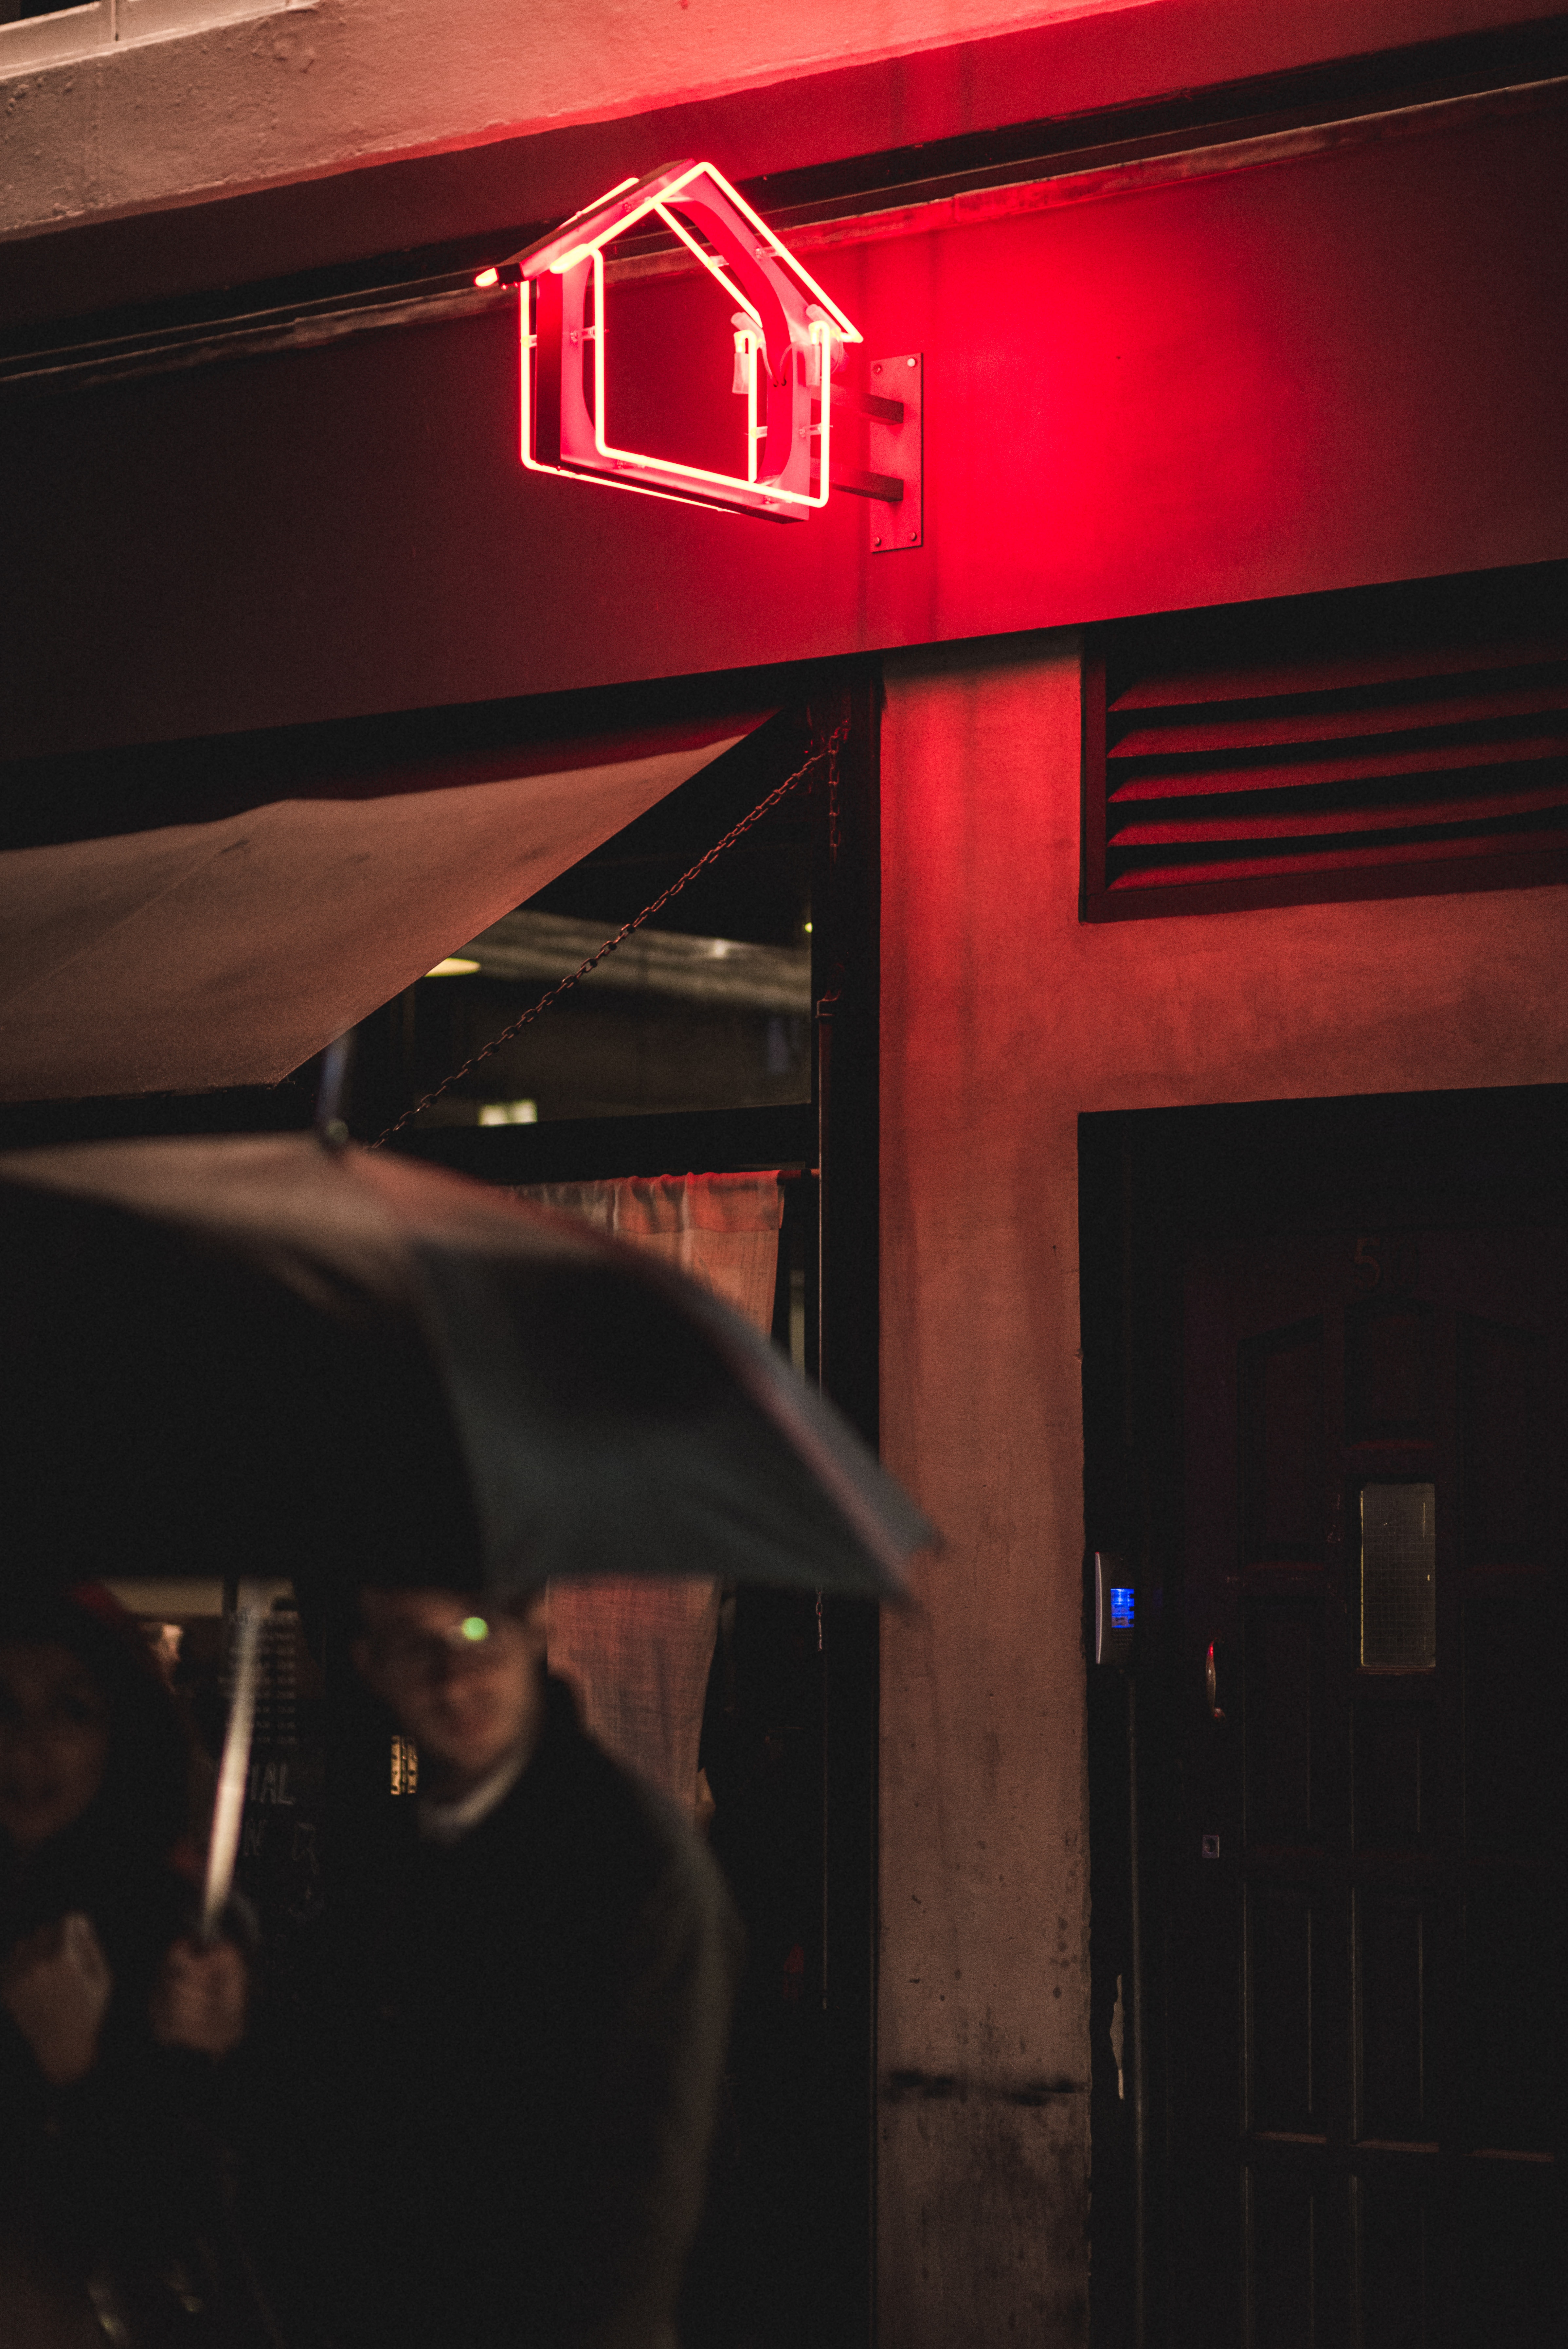
light, night, bar, red, darkness, lighting, fun, audio, midnight